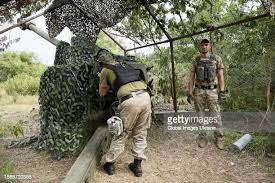
Label: D-30